People's Freedom Party (Russia)

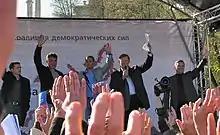
The first meeting of the coalition of democratic forces "For Russia without Lawlessness and Corruption" in Moscow on Bolotnaya Square on 9 October 2010

In 2007, the Russian Supreme Court ruled the party to be dissolved, according to Ryzhkov because of the opposition to the government. In 2011 the European Court of Human Rights ruled out the refusal to register the party was unlawful. Since 5 May 2012, the Justice Ministry has restored the state registration of the Republican Party of Russia.